Question: Please indicate a possible affordance area of golf_clubs that can be used for holding
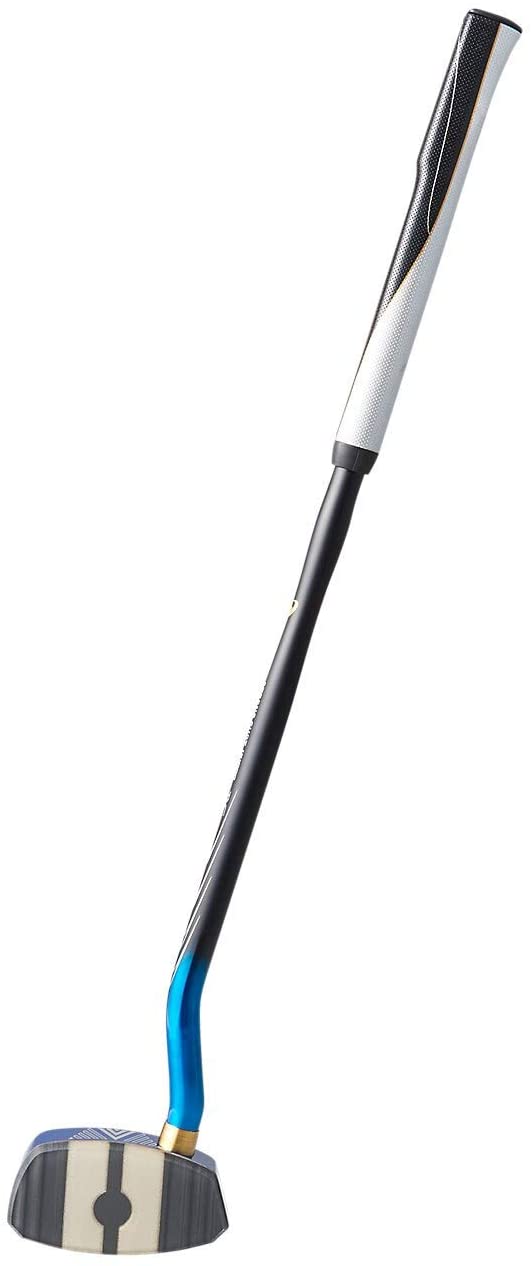
Answer: [303.633, 7.627, 520.988, 564.361]